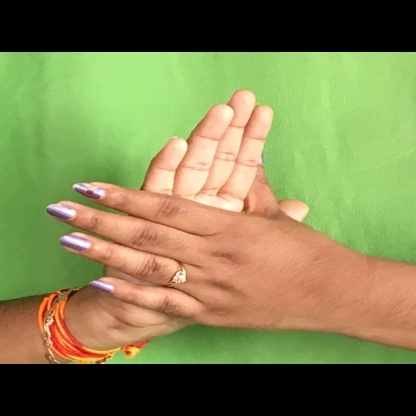
Mudra: Chakra